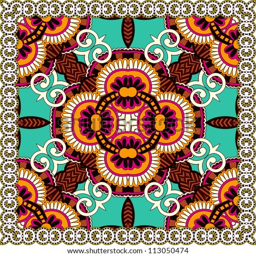
traditional ornamental floral paisley bandanna .